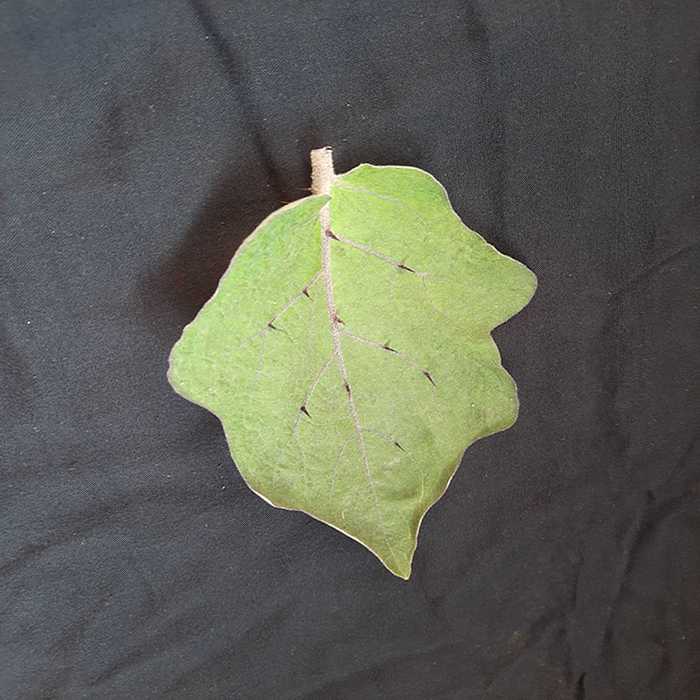
Plant: Eggplant
Label: Eggplant fresh leaf